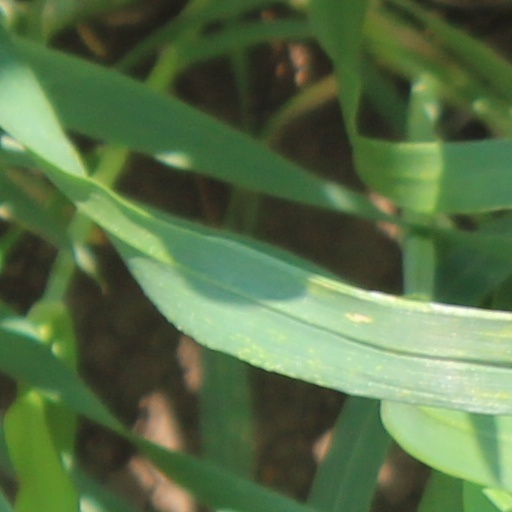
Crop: wheat